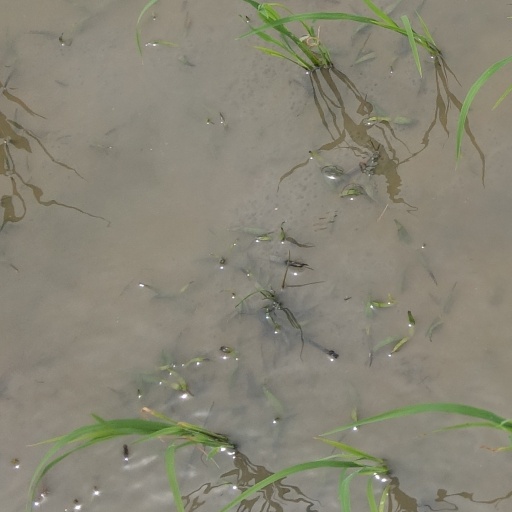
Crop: rice